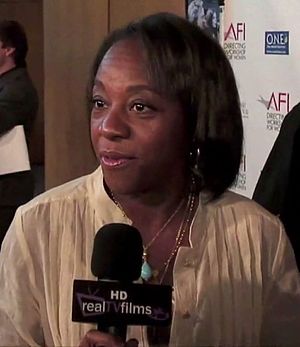
Marianne Jean-Baptiste
Marianne Jean-Baptiste er en britisk skuespiller og manuskriptforfatter.